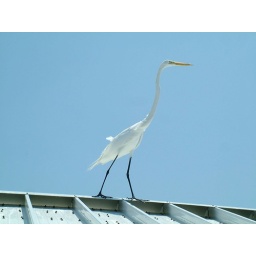
great egret against the glorious blue sky